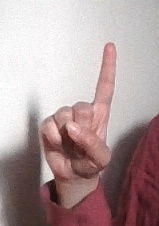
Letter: bb